T-26

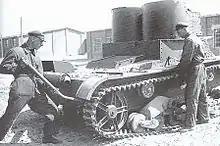
Maintenance of the T-26 mod. 1931 (with riveted hull and turrets). This tank was produced in the first half of 1932—the exhaust silencer is mounted with two clamps and the cover over the air outlet window. The Moscow Military District. Mid-1934.

The Soviets did not simply replicate the Vickers 6-Ton. However, like its British counterpart, the T-26 mod. 1931 had a twin-turreted configuration and was designed to carry two machine guns, mounting one in each turret. A major difference was that the Soviet T-26 mod. 1931 had higher turrets (with an observation slit) than the British 6-Ton. Soviet turrets had a round firing port for the Degtyarev light machine gun, as opposed to the rectangular ports used by the original British design for the Vickers machine gun. The front part of the hull was also slightly modified.